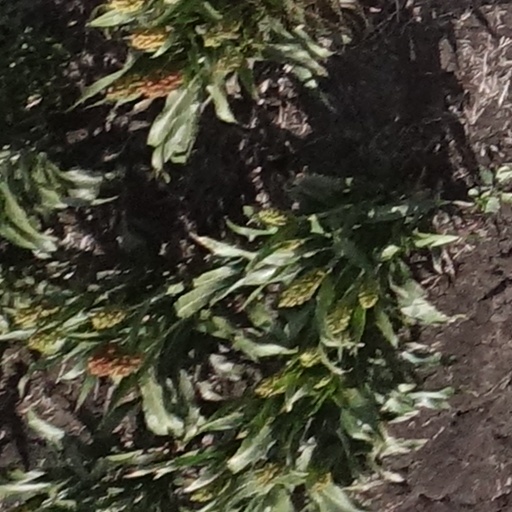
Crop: sorghum